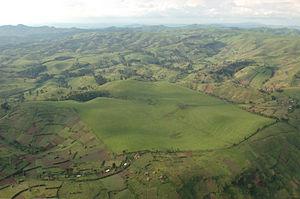
L'économie de la république démocratique du Congo, après une période de relatif dynamisme économique, a subi une sévère dépression entre le milieu des années 1980 et le milieu des années 2000, liée aux guerres civiles qui ont ravagé le pays. Avec une croissance économique de 8,2 % en 2008 et de 2,7 % en 2009, la RDC a ensuite été l'un des pays d'Afrique les plus touchés par la crise de 2008-2009.